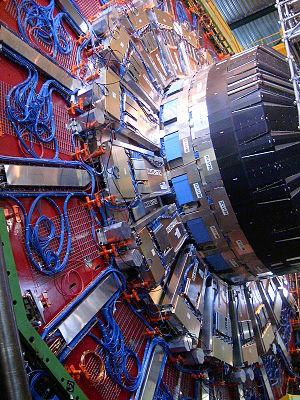
L'expérience CMS est une des expériences de physique des particules du Grand collisionneur de hadrons du CERN.